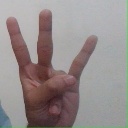
अक्षर: क्ष